Jean-Marc Chabloz

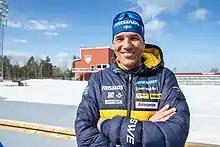

Jean-Marc Chabloz (born 27 May 1967) is a Swiss biathlete. He competed at the 1992, 1994, 1998 and the 2002 Winter Olympics. In 2020, he was coaching Stina Nilsson.